Honeywell JetWave

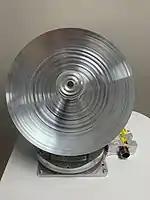

Honeywell’s JetWave hardware allows users to connect to Inmarsat’s Jet ConneX, a business aviation broadband connectivity offering to provide Wi-Fi for connected devices. JetWave offers a tail-mount antenna for business jets.